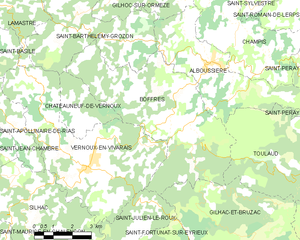
Carte des communes françaises: Boffres